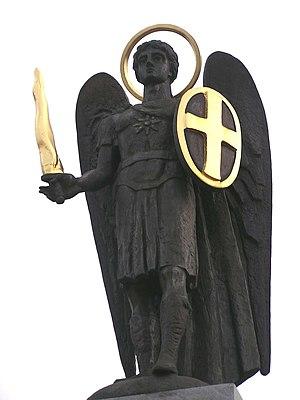
Michel, Mika'il en arabe, Mîkhâ'êl en hébreu, Quis ut Deus ? en latin, signifiant « Qui est comme Dieu ? », est un des sept archanges majeurs des religions abrahamiques.